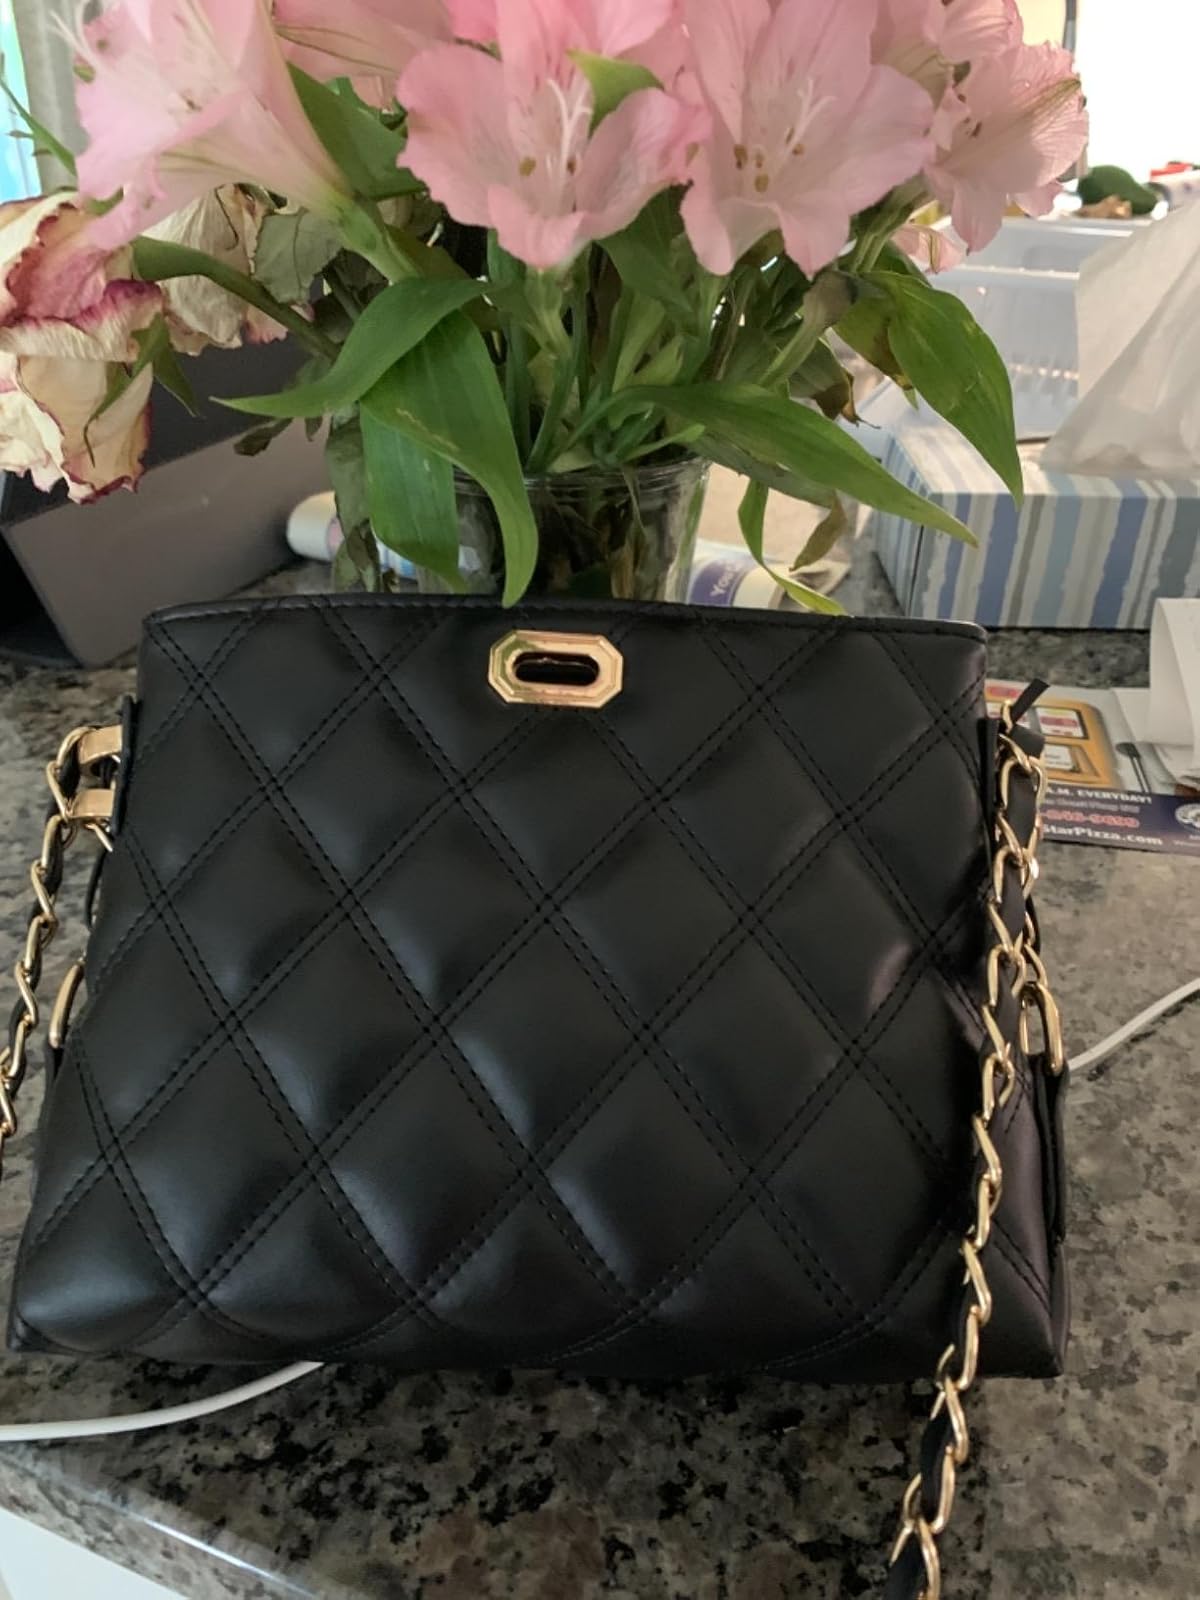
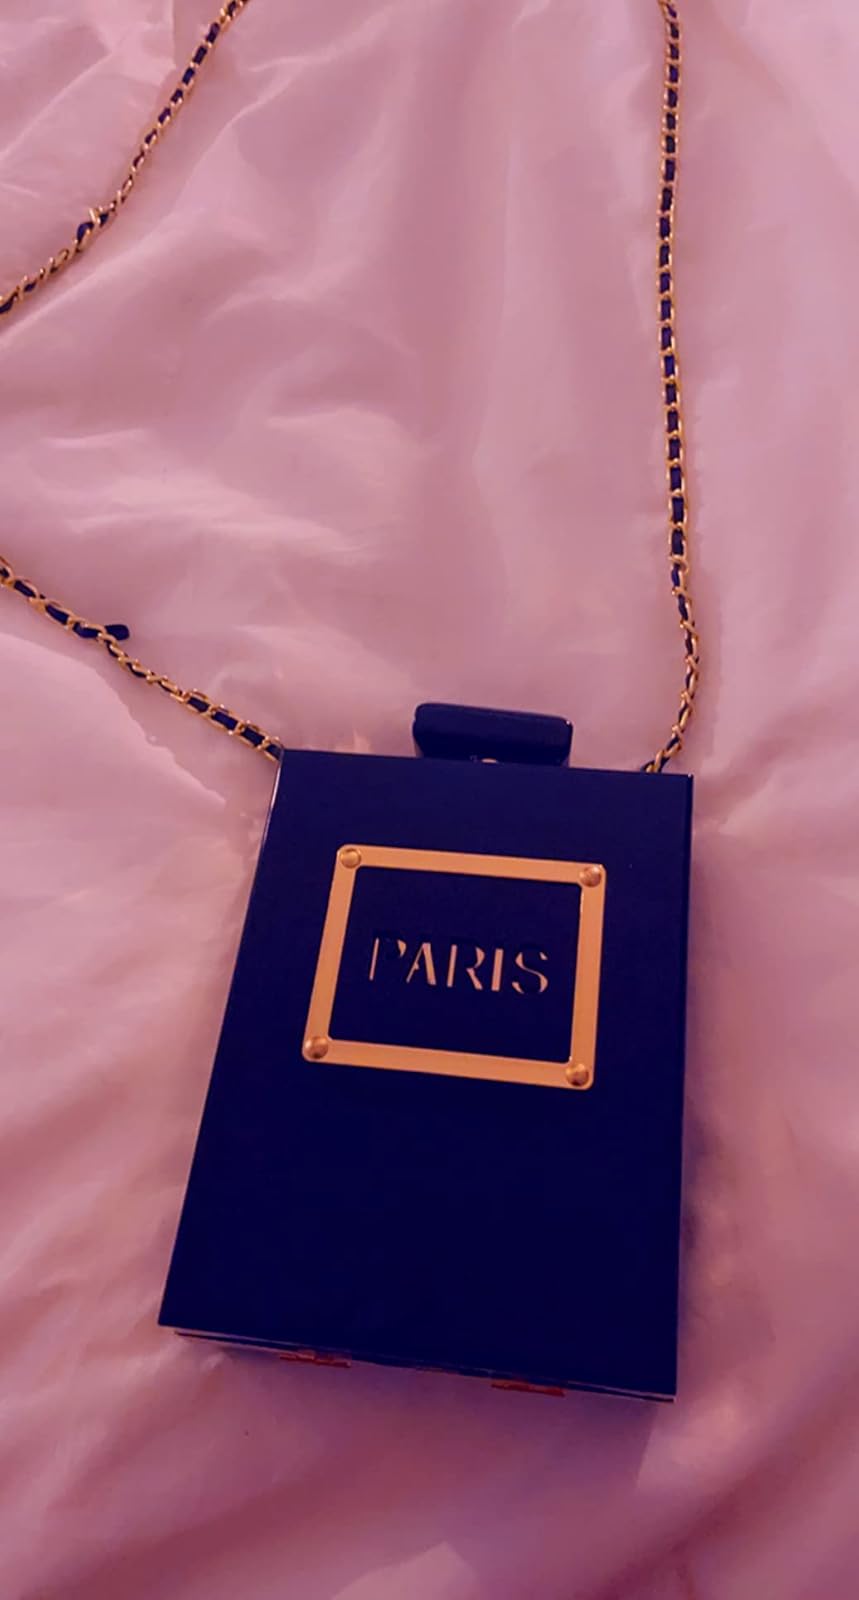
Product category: accessories_handbag
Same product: no